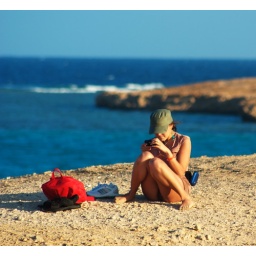
the girl seat in the arm of red see in the afternoon.